Margaret Donoghoe Sportsground

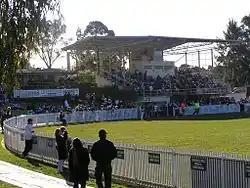
Aulich Park. Home Ground of the Queanbeyan Tigers

The Margaret Donoghoe Sportsground (currently known by naming rights as Aulich Park, previously Allinsure Park and Dairy Farmers Park) is a sports facility in Queanbeyan, New South Wales, Australia. It is situated in the town of Karabar.